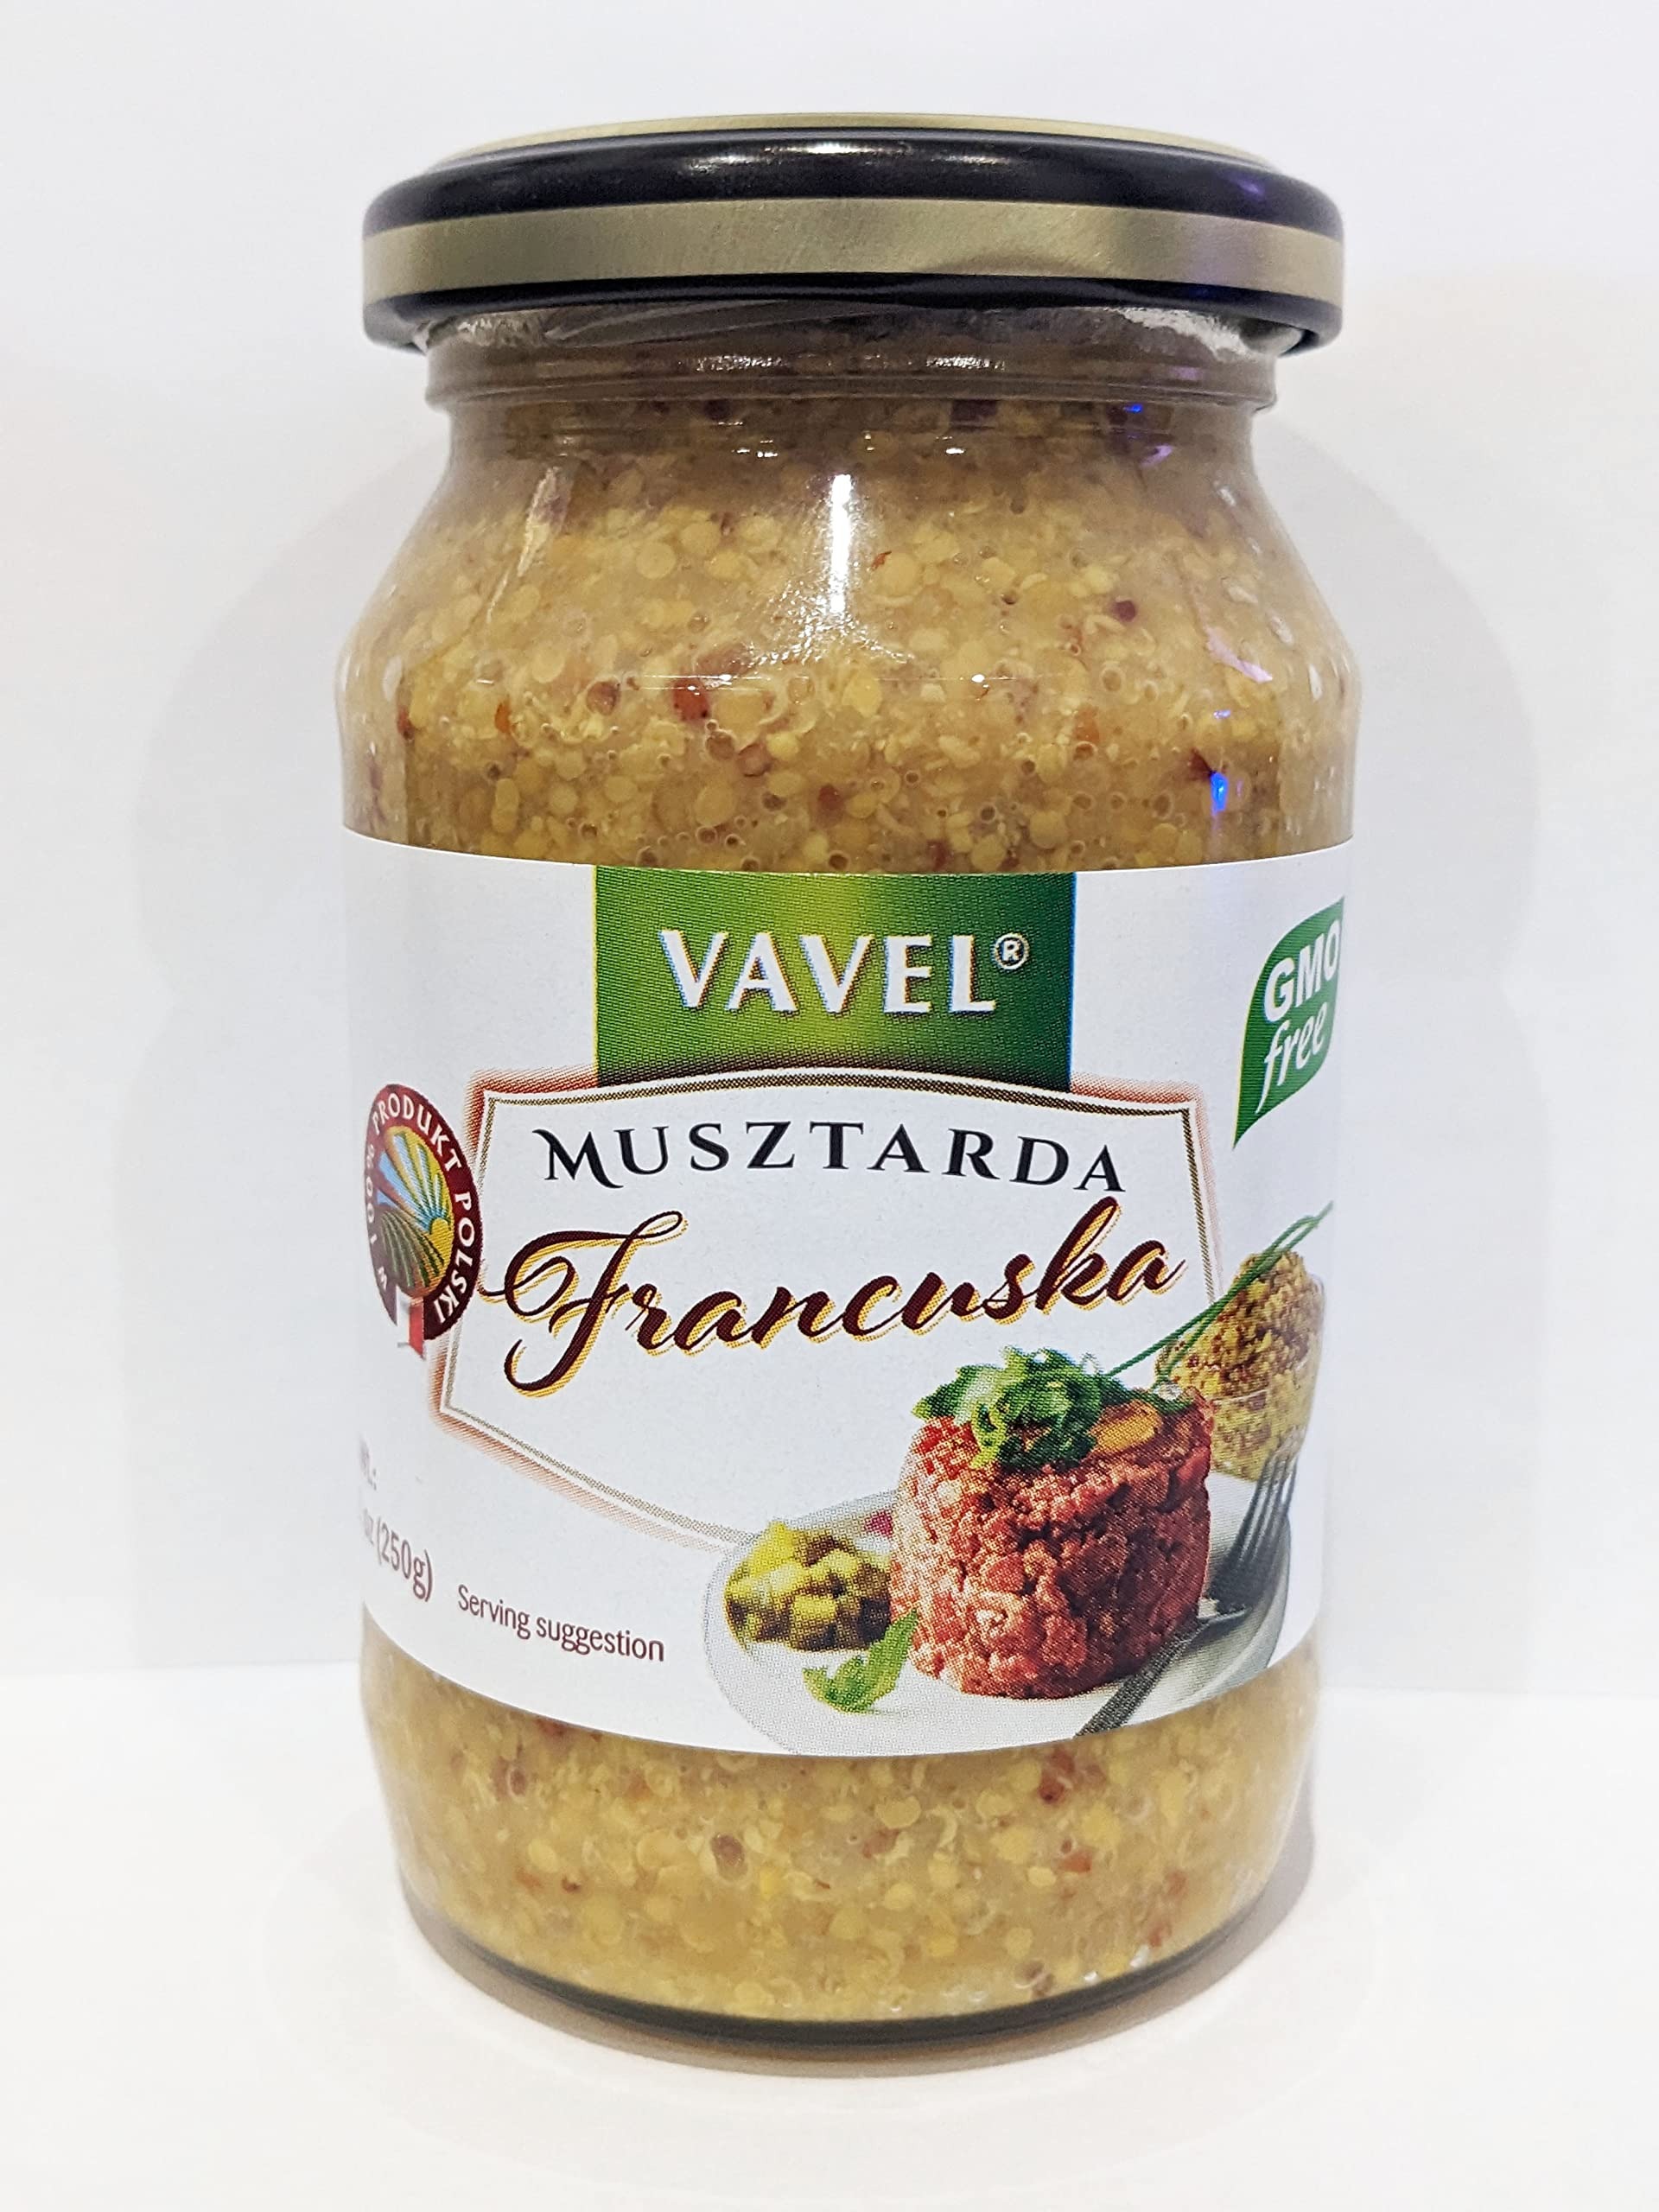
Item Name: Vavel Musztarda Francuska French Mustard 250g / 8.82oz Jar
Bullet Point 1: Vavel Musztarda Francuska French Mustard 250g / 8.82oz Jar
Bullet Point 2: GMO Free
Bullet Point 3: Ingredients: water, mustard seeds, vinegar, sugar, salt, spices, curcumin.
Bullet Point 4: Product of Poland
Product Description: <b>Vavel Musztarda Francuska French Mustard 250g / 8.82oz Jar<br> GMO Free<br> Ingredients: water, mustard seeds, vinegar, sugar, salt, spices, curcumin.<br> Product of Poland<br></b>
Value: 8.8185
Unit: Ounce

Price: 16.95